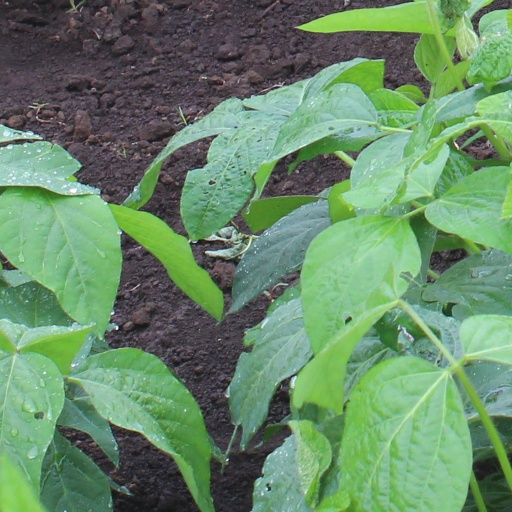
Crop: soybean